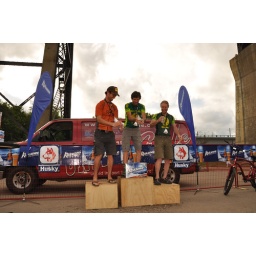
From the Edmonton Canada Cup mountain bike race, July 11th, 2010 in Edmonton, Alberta, Canada.